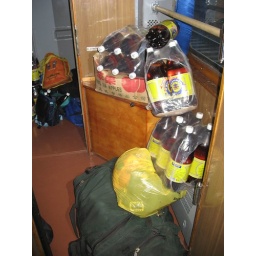
Beer smuggled in our train car